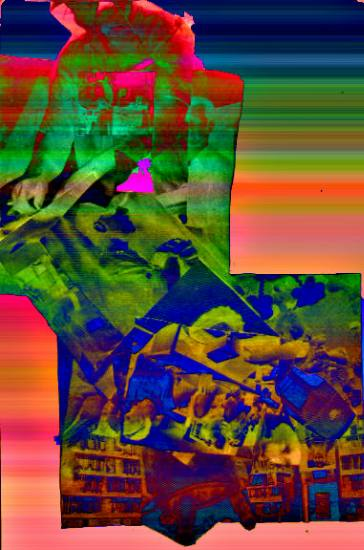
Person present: No